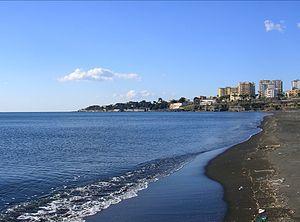
Torre Annunziata est une ville de la ville métropolitaine de Naples dans la région Campanie en Italie.